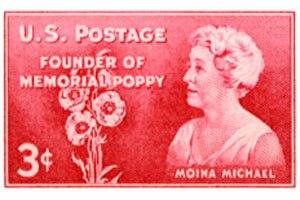
La Campagne du Coquelicot est un appel aux dons lancé chaque année par la Royal British Legion en Grande-Bretagne et dans certains pays du Commonwealth, et visant à soutenir les familles des soldats morts ou blessés au combat. Dans les pays du Commonwealth, la campagne se traduit par le port d'un coquelicot en papier, moyennant un don pour venir en aide aux vétérans et à leur famille.
Le Georgia Women of Achievement est un temple de la renommée dédié aux femmes natives ou habitant l'État de Géorgie. L'idée d'un tel temple a été proposée par Rosalynn Carter en 1988. Les premières intronisations ont été réalisées en 1992 au Wesleyan College et se produit en mars de chaque année depuis.